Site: brandenburg
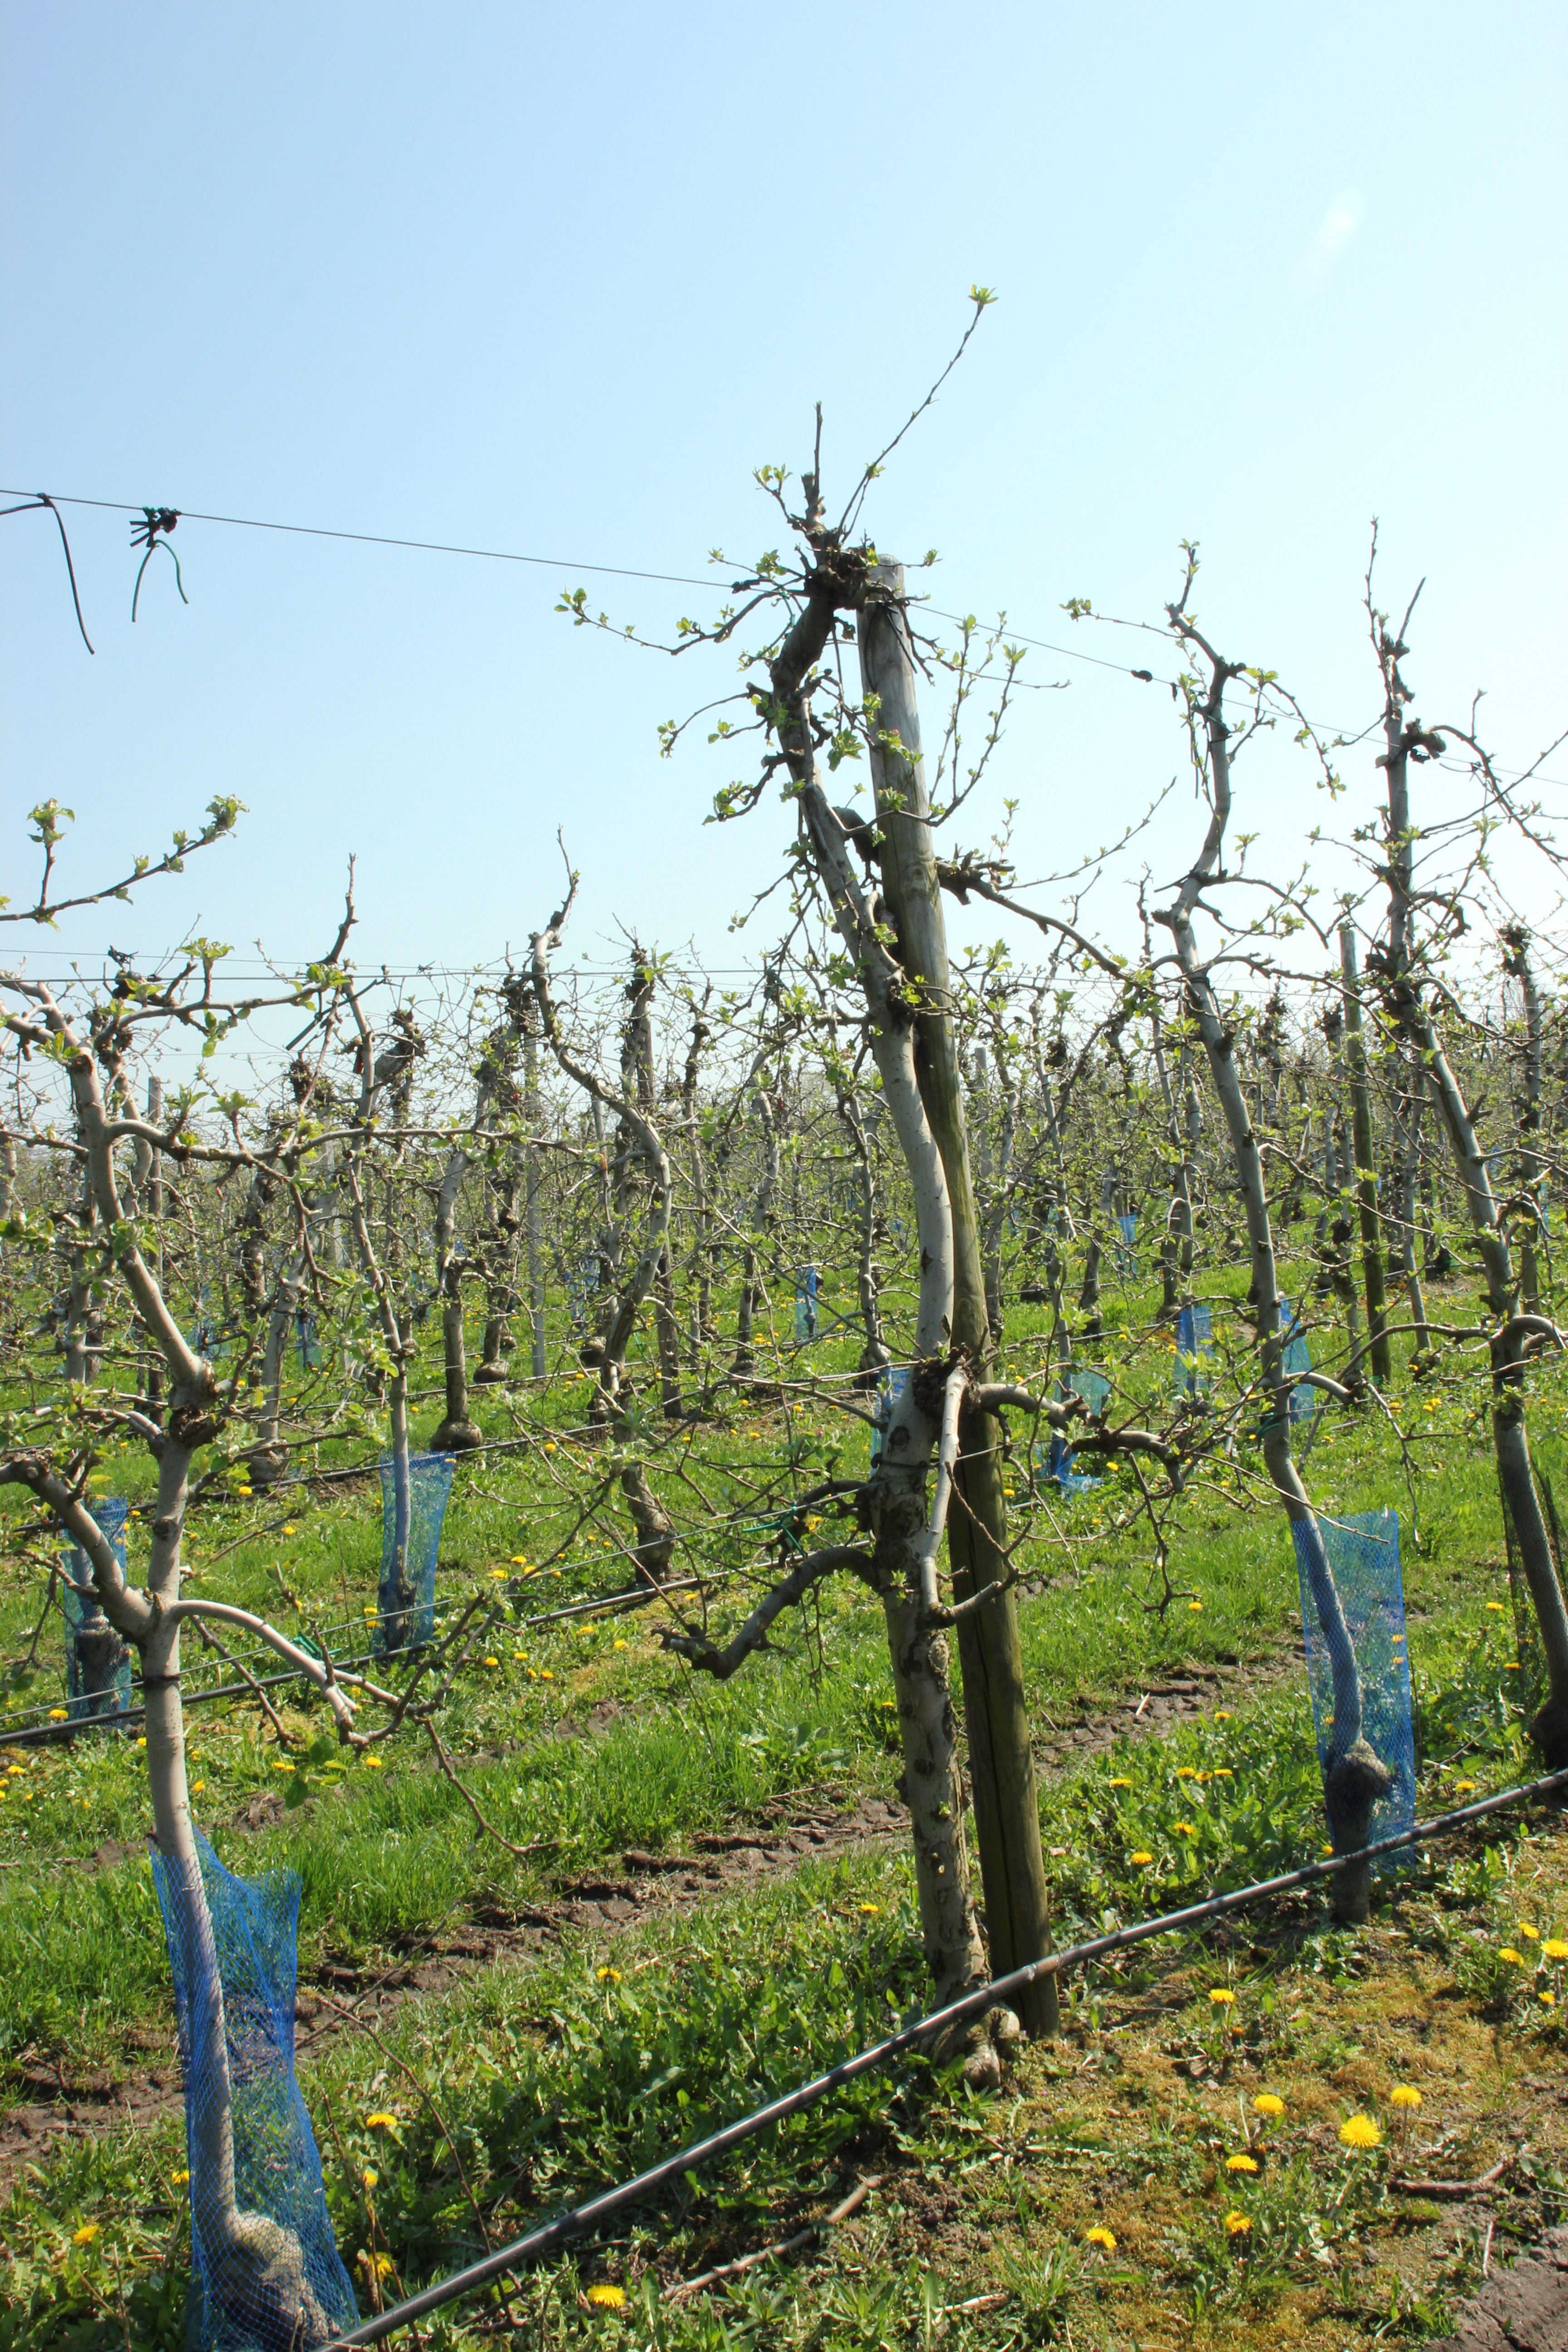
Growth stage (BBCH 56): Inflorescence emergence